Tisquesusa

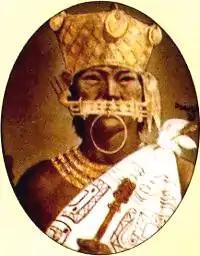
Depiction of Tisquesusa

Tisquesusa was "cacique" of Chía and following the Muisca heritage rules, he, as nephew of the previous ruler Nemequene, succeeded his uncle in 1514. At the start of his reign, Tisquesusa fought against the Panche in the west of the Muisca Confederation. The brother of Tisquesusa and later -according to Muisca heritage rule illegal- successor Sagipa was the general in the southern Muisca army. Early on in his reign, Tisquesusa went to war with the northern Muisca ruled by Quemuenchatocha. Forty thousands guecha warriors of the southern Muisca fought against fifty thousand northern Muisca. Earlier, support of the "iraca" Sugamuxi of the Iraca Valley helped the northern troops in their battles, but this time the third party helped in settling a truce between both parties which lasted until the arrival of the Spanish conquistadores in 1537.